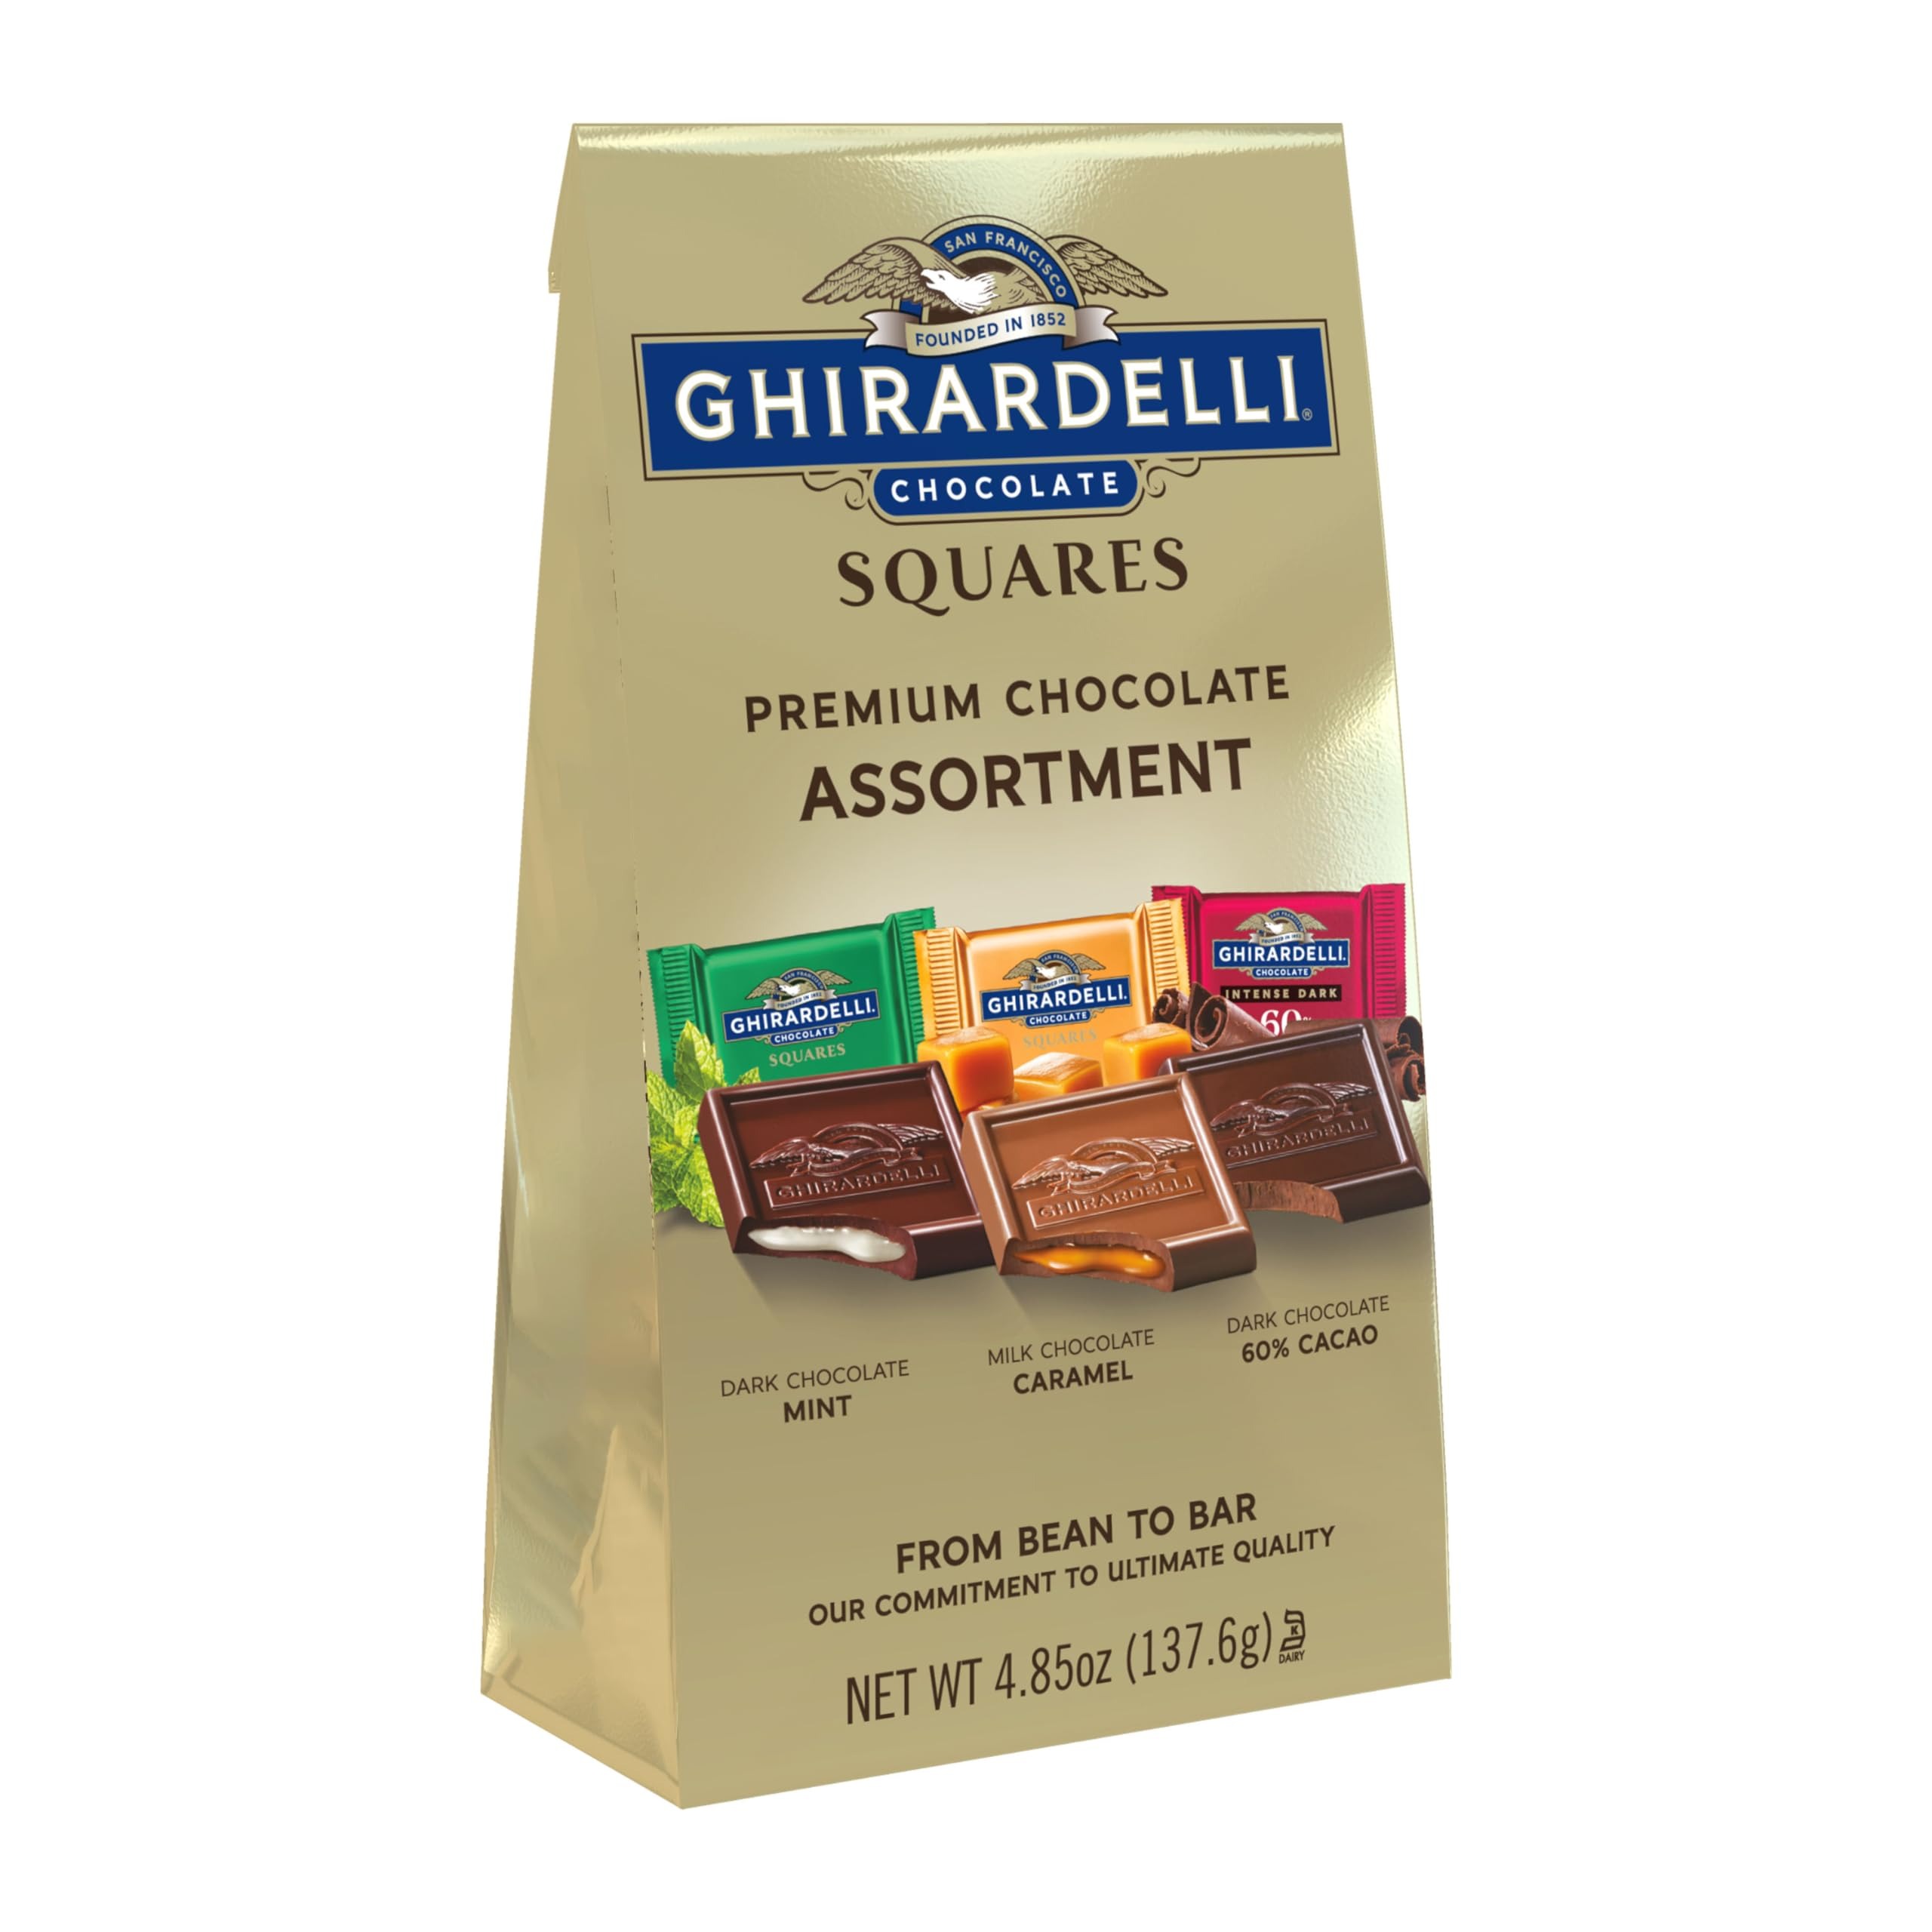
Item Name: GHIRARDELLI Premium Assorted Chocolate Squares, Chocolate Assortment, 4.85 Oz Bag
Bullet Point 1: One (1) 4.85 oz bag of GHIRARDELLI Premium Assorted Chocolate Squares, Chocolate Assortment
Bullet Point 2: Variety of premium assorted chocolates includes Dark Chocolate Mint, Milk Chocolate Caramel and 60% Cacao Dark Chocolate
Bullet Point 3: Ideal chocolate candy squares for gifting, entertaining and personal enjoyment
Bullet Point 4: Individually wrapped chocolate squares are a perfectly sized indulgent treat
Bullet Point 5: GHIRARDELLI SQUARES are crafted with care using high quality ingredients
Value: 4.85
Unit: Ounce

Price: 7.99